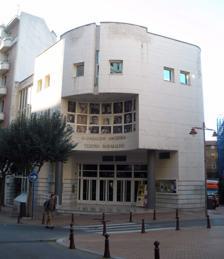
Building: Barakaldo Theatre
Country: Spain
Year built: 1990
Theater in Barakaldo, Spain The building The Barakaldo Theatre (Spanish: Teatro Barakaldo , Basque: Barakaldo Antzokia ) in Basque is a theater in Barakaldo , Spain . It was inaugurated in 1990 . The project, presented in 1987, is the work of architect Augusto Terrero. During the decades of the 60s and 70s of the 20th century, the theater was a platform for the exhibition of the so-called independent theater. See also BAI Performing Arts Training Center Olatz Gorrotxategi References